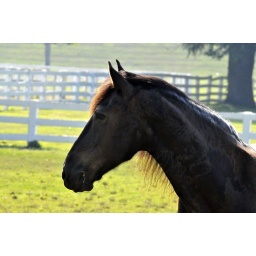
Freisian horse in a field at the Kentucky Horse Park